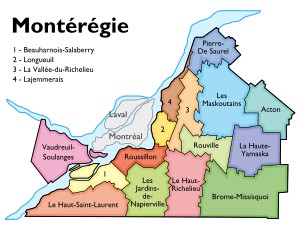
L'agglomération de Longueuil est une entité supramunicipale québécoise ayant le statut d'agglomération. Créée en 2006 dans le cadre des défusions municipales au Québec, elle est constituée des villes de Boucherville, de Brossard, de Longueuil, de Saint-Lambert et de Saint-Bruno-de-Montarville. Son territoire correspond par conséquent à celui de la ville fusionnée de Longueuil avant 2006. Située sur la rive droite du fleuve Saint-Laurent en face du centre de Montréal, elle constitue le centre d'activités de la Rive-Sud de Montréal et de la région de la Montérégie. Sa population, de plus de 415 347 habitants en 2016, est essentiellement urbaine. La ville centre est Longueuil. Comme la ville fusionnée de Longueuil avant elle, l'agglomération a les mêmes compétences qu'une municipalité régionale de comté. En fonction de ces compétences, le territoire de l'agglomération forme ainsi une division de recensement de type territoire équivalent aux fins du recensement de Statistique Canada.
La Vallée-du-Haut-Saint-Laurent, auparavant Montérégie-Ouest, était une subdivision de la région administrative de la Montérégie ayant existé de 2004 à 2015, représentée par la conférence régionale des élus de Vallée-du-Haut-Saint-Laurent, et qui regroupait les neuf municipalités régionales de comté situées dans l'Ouest de la Montérégie.
La Montérégie est une région administrative du Québec délimitée à l'ouest par la région de Montréal et à l'est par les régions de l'Estrie et du Centre-du-Québec. Elle s'étend du fleuve Saint-Laurent jusqu'à la frontière avec les États-Unis. Son nom vient des collines montérégiennes, presque toutes situées sur son territoire. La Montérégie se compose de 15 municipalités régionales de comté, de 177 municipalités locales et 2 réserves indiennes.